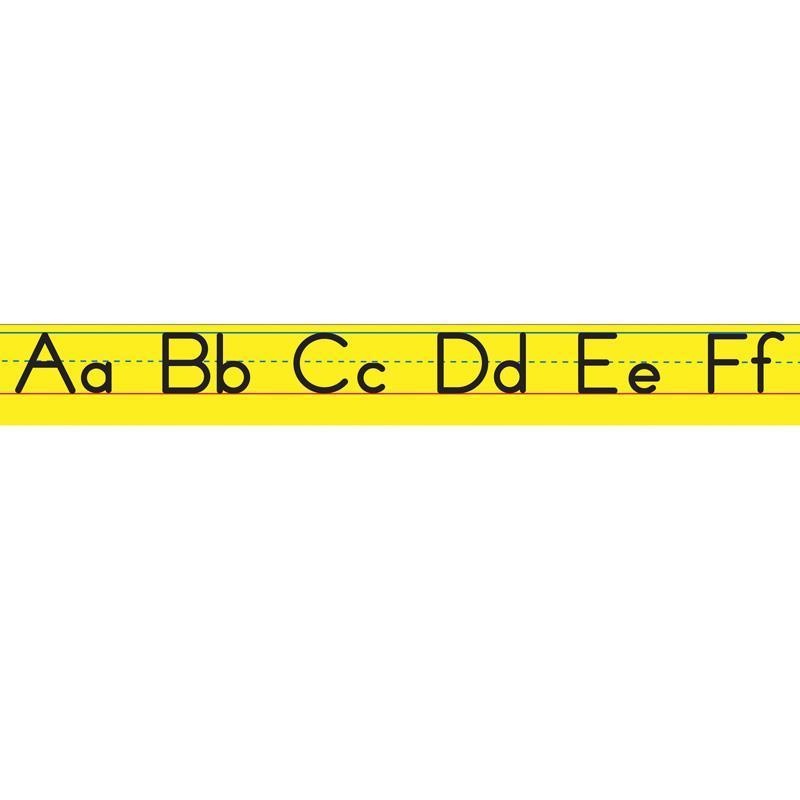
Magnetic Manuscript Alphabet Lines
Use for decoration and learning at the same time! Place as one consecutive strip or stack for a chart! Use on magnetic whiteboards, steel lockers, refrigerators, or any magnetic surface. Features letters A-Z and numbers 0-9. Each strip measures 1.5" x 12". Each pack contains 5 strips totaling 5 feet!
Brand: Ashley Productions
Category: Office Supplies > Presentation Supplies > Display Boards > Bulletin Board Accessories